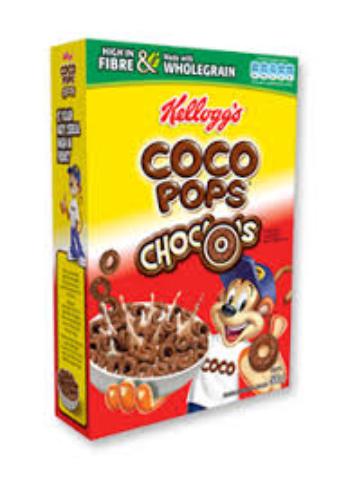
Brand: Coco Pops
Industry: Food